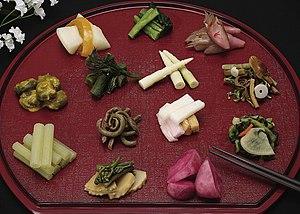
Tsukemono de Tsuruoka
Tsuruoka est une ville du Japon de la région de Shonai, située dans la préfecture de Yamagata au nord de l'île de Honshū.